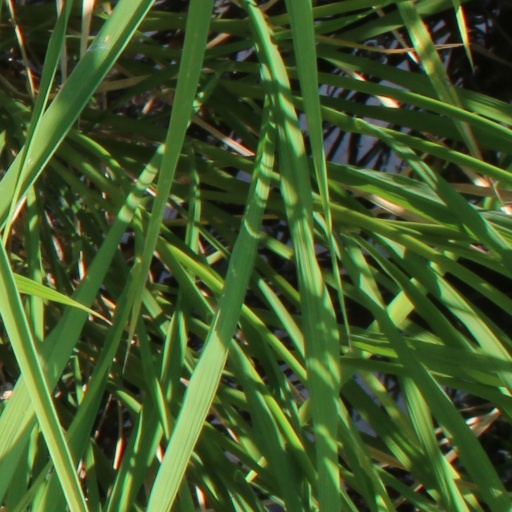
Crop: rice